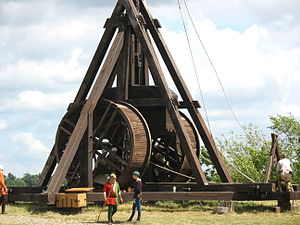
Blide / Opbygning og teknik
Bliden på Middelaldercentret. De store hjul bruges til at spænde bliden.
En ""blide"" (kastemaskine) fra Middelaldercentret ved Nykøbing Falster.
En blide er en krigsmaskine fra middelalderen. Den kan kaste genstande på 90 kg over 300 m. De genstande kan være sten, brændende træ, døde dyr eller mennesker mod belejrede borge og byer.